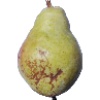
Label: pear_williams